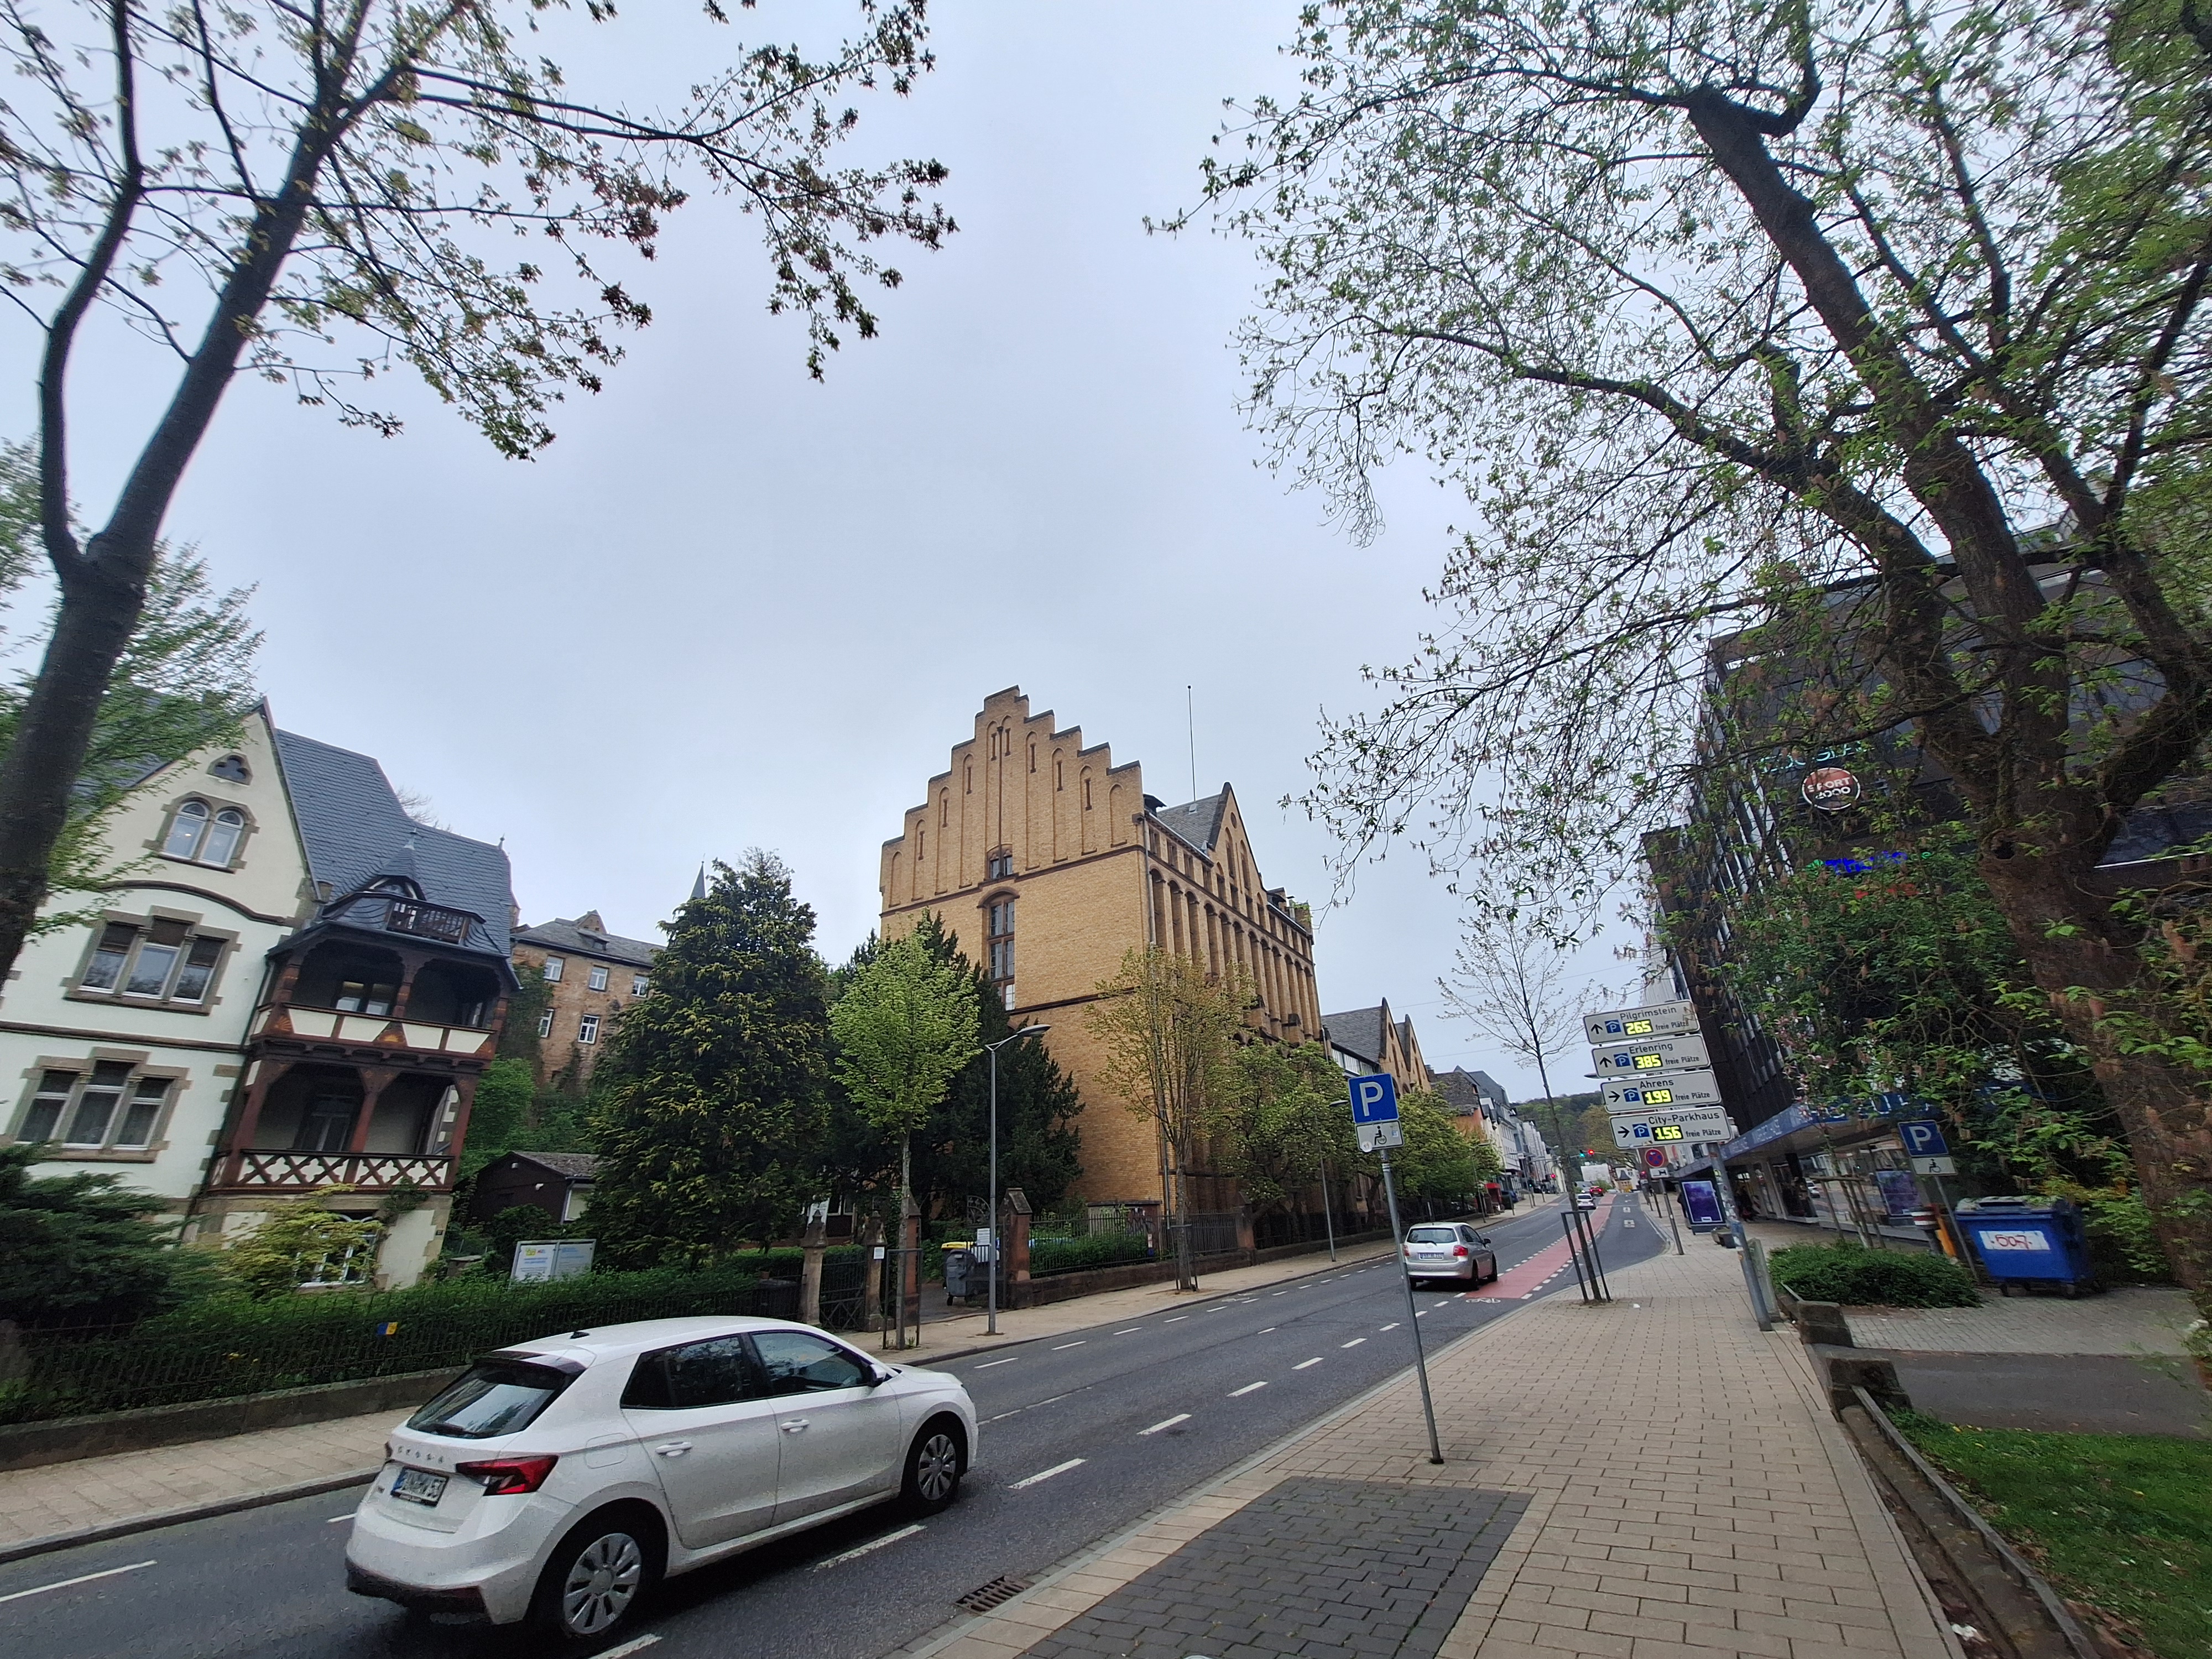
Building: Universitätsstraße 25